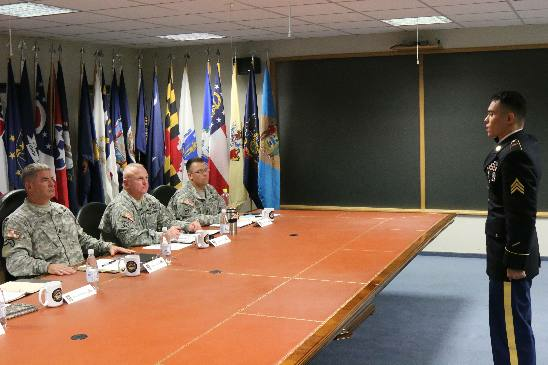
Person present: Yes